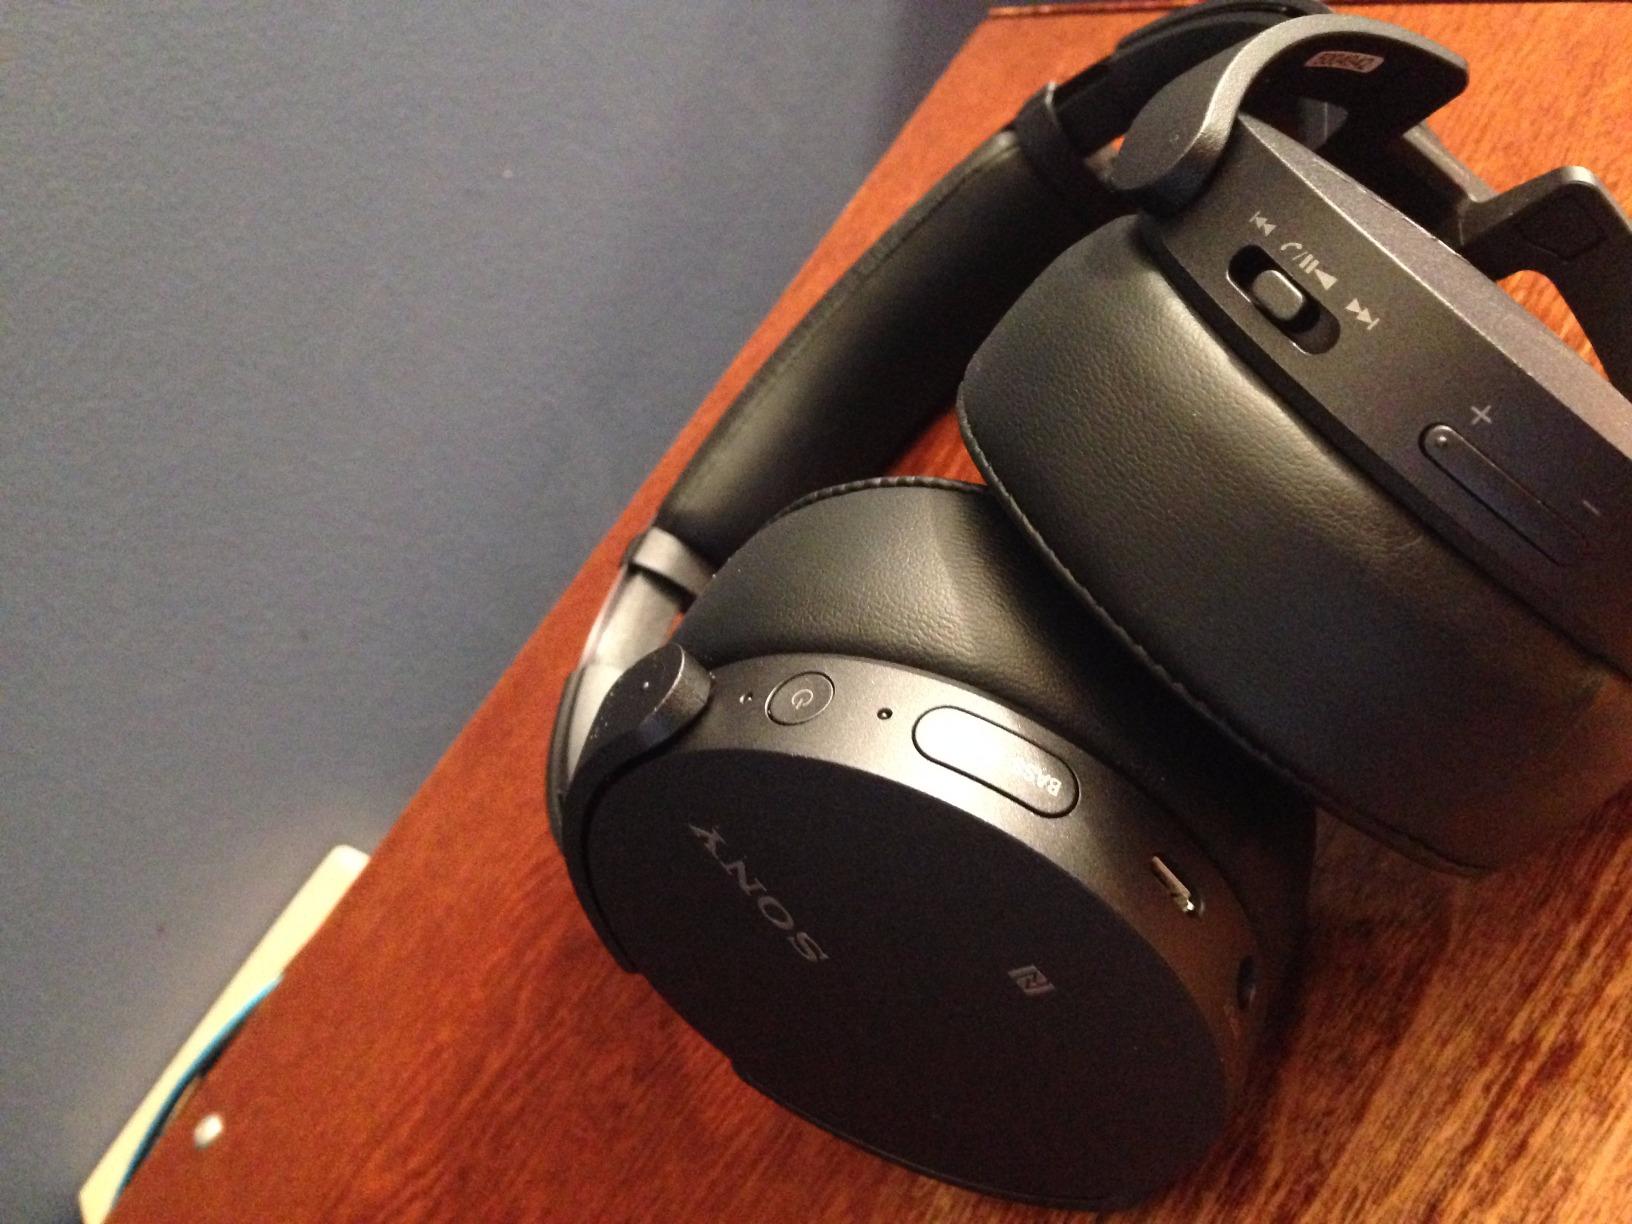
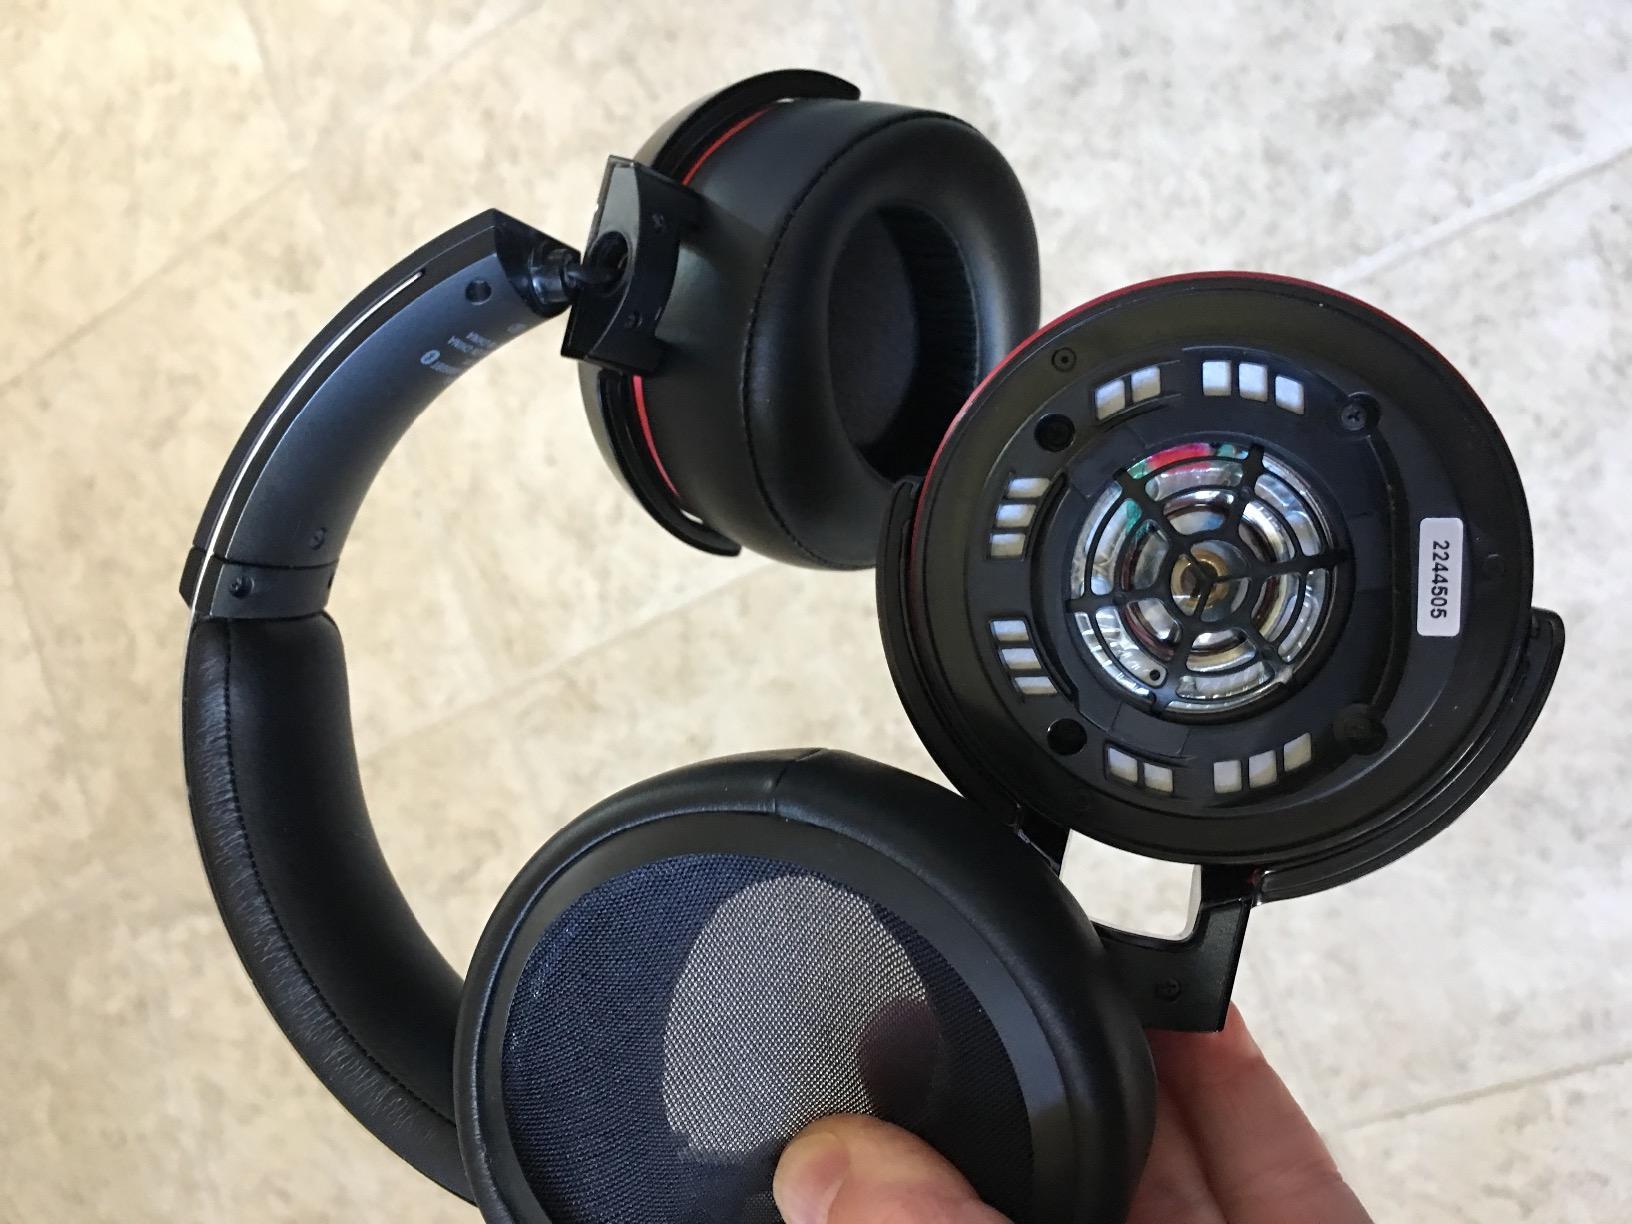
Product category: headphones
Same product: no